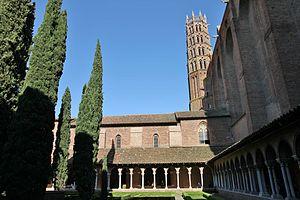
Le couvent des Jacobins à Toulouse
Le gothique méridional, également appelé gothique toulousain, ou encore gothique languedocien, désigne un courant de l'architecture gothique religieuse développé dans le Midi de la France.
Le Couvent des Jacobins de Toulouse, situé dans le centre de la ville, à mi-chemin entre le Capitole et la Garonne, juste en face du lycée Pierre-de-Fermat, est constitué d'une église dite « église des Jacobins », d'un cloître, d'une salle capitulaire, d'un réfectoire et d'une chapelle, la chapelle Saint-Antonin. Il est parfois appelé « ensemble conventuel des Jacobins », appellation qui est aujourd'hui abandonnée. Il a été construit par l'ordre des frères prêcheurs, un ordre mendiant dont le premier couvent de la branche masculine a été fondé en 1215 à Toulouse par Dominique de Guzmán, futur saint Dominique, afin de promouvoir la prédication de l'Évangile et lutter contre l'hérésie cathare. Ces bâtiments entièrement faits de brique sont considérés comme des joyaux de l'art gothique languedocien en matière de construction monastique des XIIIᵉ siècle et XIVᵉ siècle.